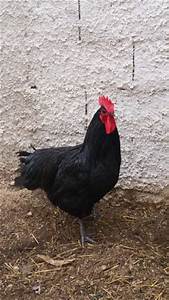
Label: chicken